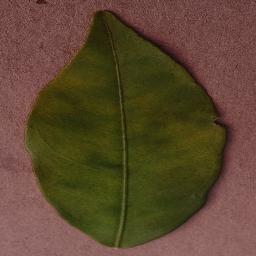
Label: Orange___Haunglongbing_(Citrus_greening)